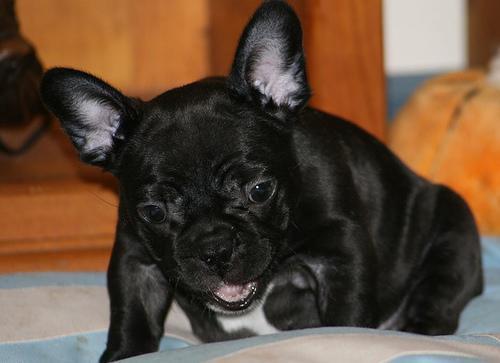
French_bulldog